Sapu Mhicha

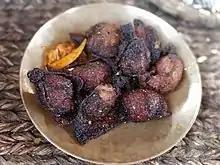
Sapu Mhichā served in a traditional brass plate

Sapu Mhichā is a Nepalese dish of the Newa community, made up of buffalo leaf tripe stuffed with bone marrow. Sapu Mhichā is a special delicacy of the Newa cuisine of the Kathmandu Valley and is usually prepared during special occasions.